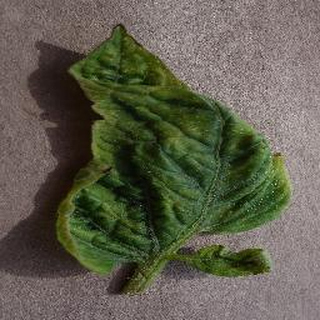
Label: tomato_yellow_leaf_curl_virus